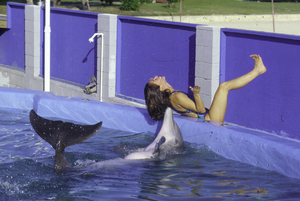
L’apprentissage est un ensemble de mécanismes menant à l'acquisition de savoir-faire, de savoirs ou de connaissances. L'acteur de l'apprentissage est appelé apprenant. On peut opposer l'apprentissage à l'enseignement dont le but est de dispenser des connaissances et savoirs, l'acteur de l'enseignement étant l'enseignant.